Poétique du cerveau

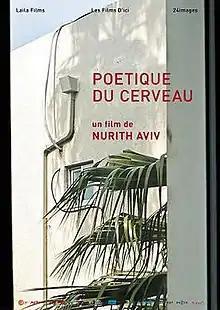
DVD cover art

Poétique du cerveau (English: "Poetics of the Brain") is a 66-minute 2015 French-German-Israeli French-, Hebrew-, and Italian-language independent underground experimental documentary art film directed by Nurith Aviv.